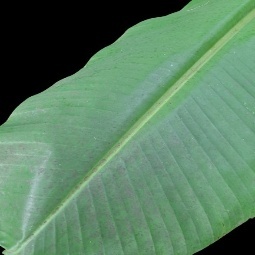
Label: Healthy